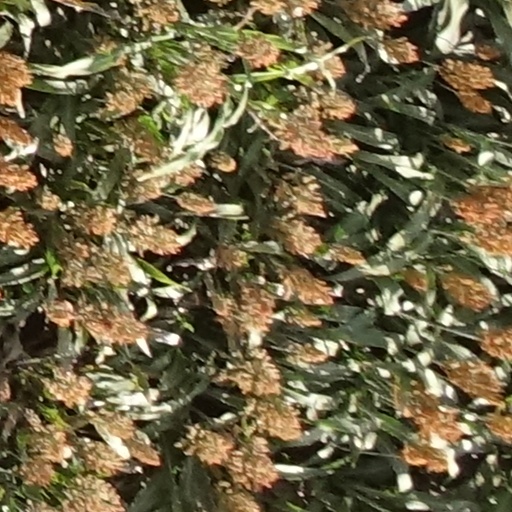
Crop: sorghum